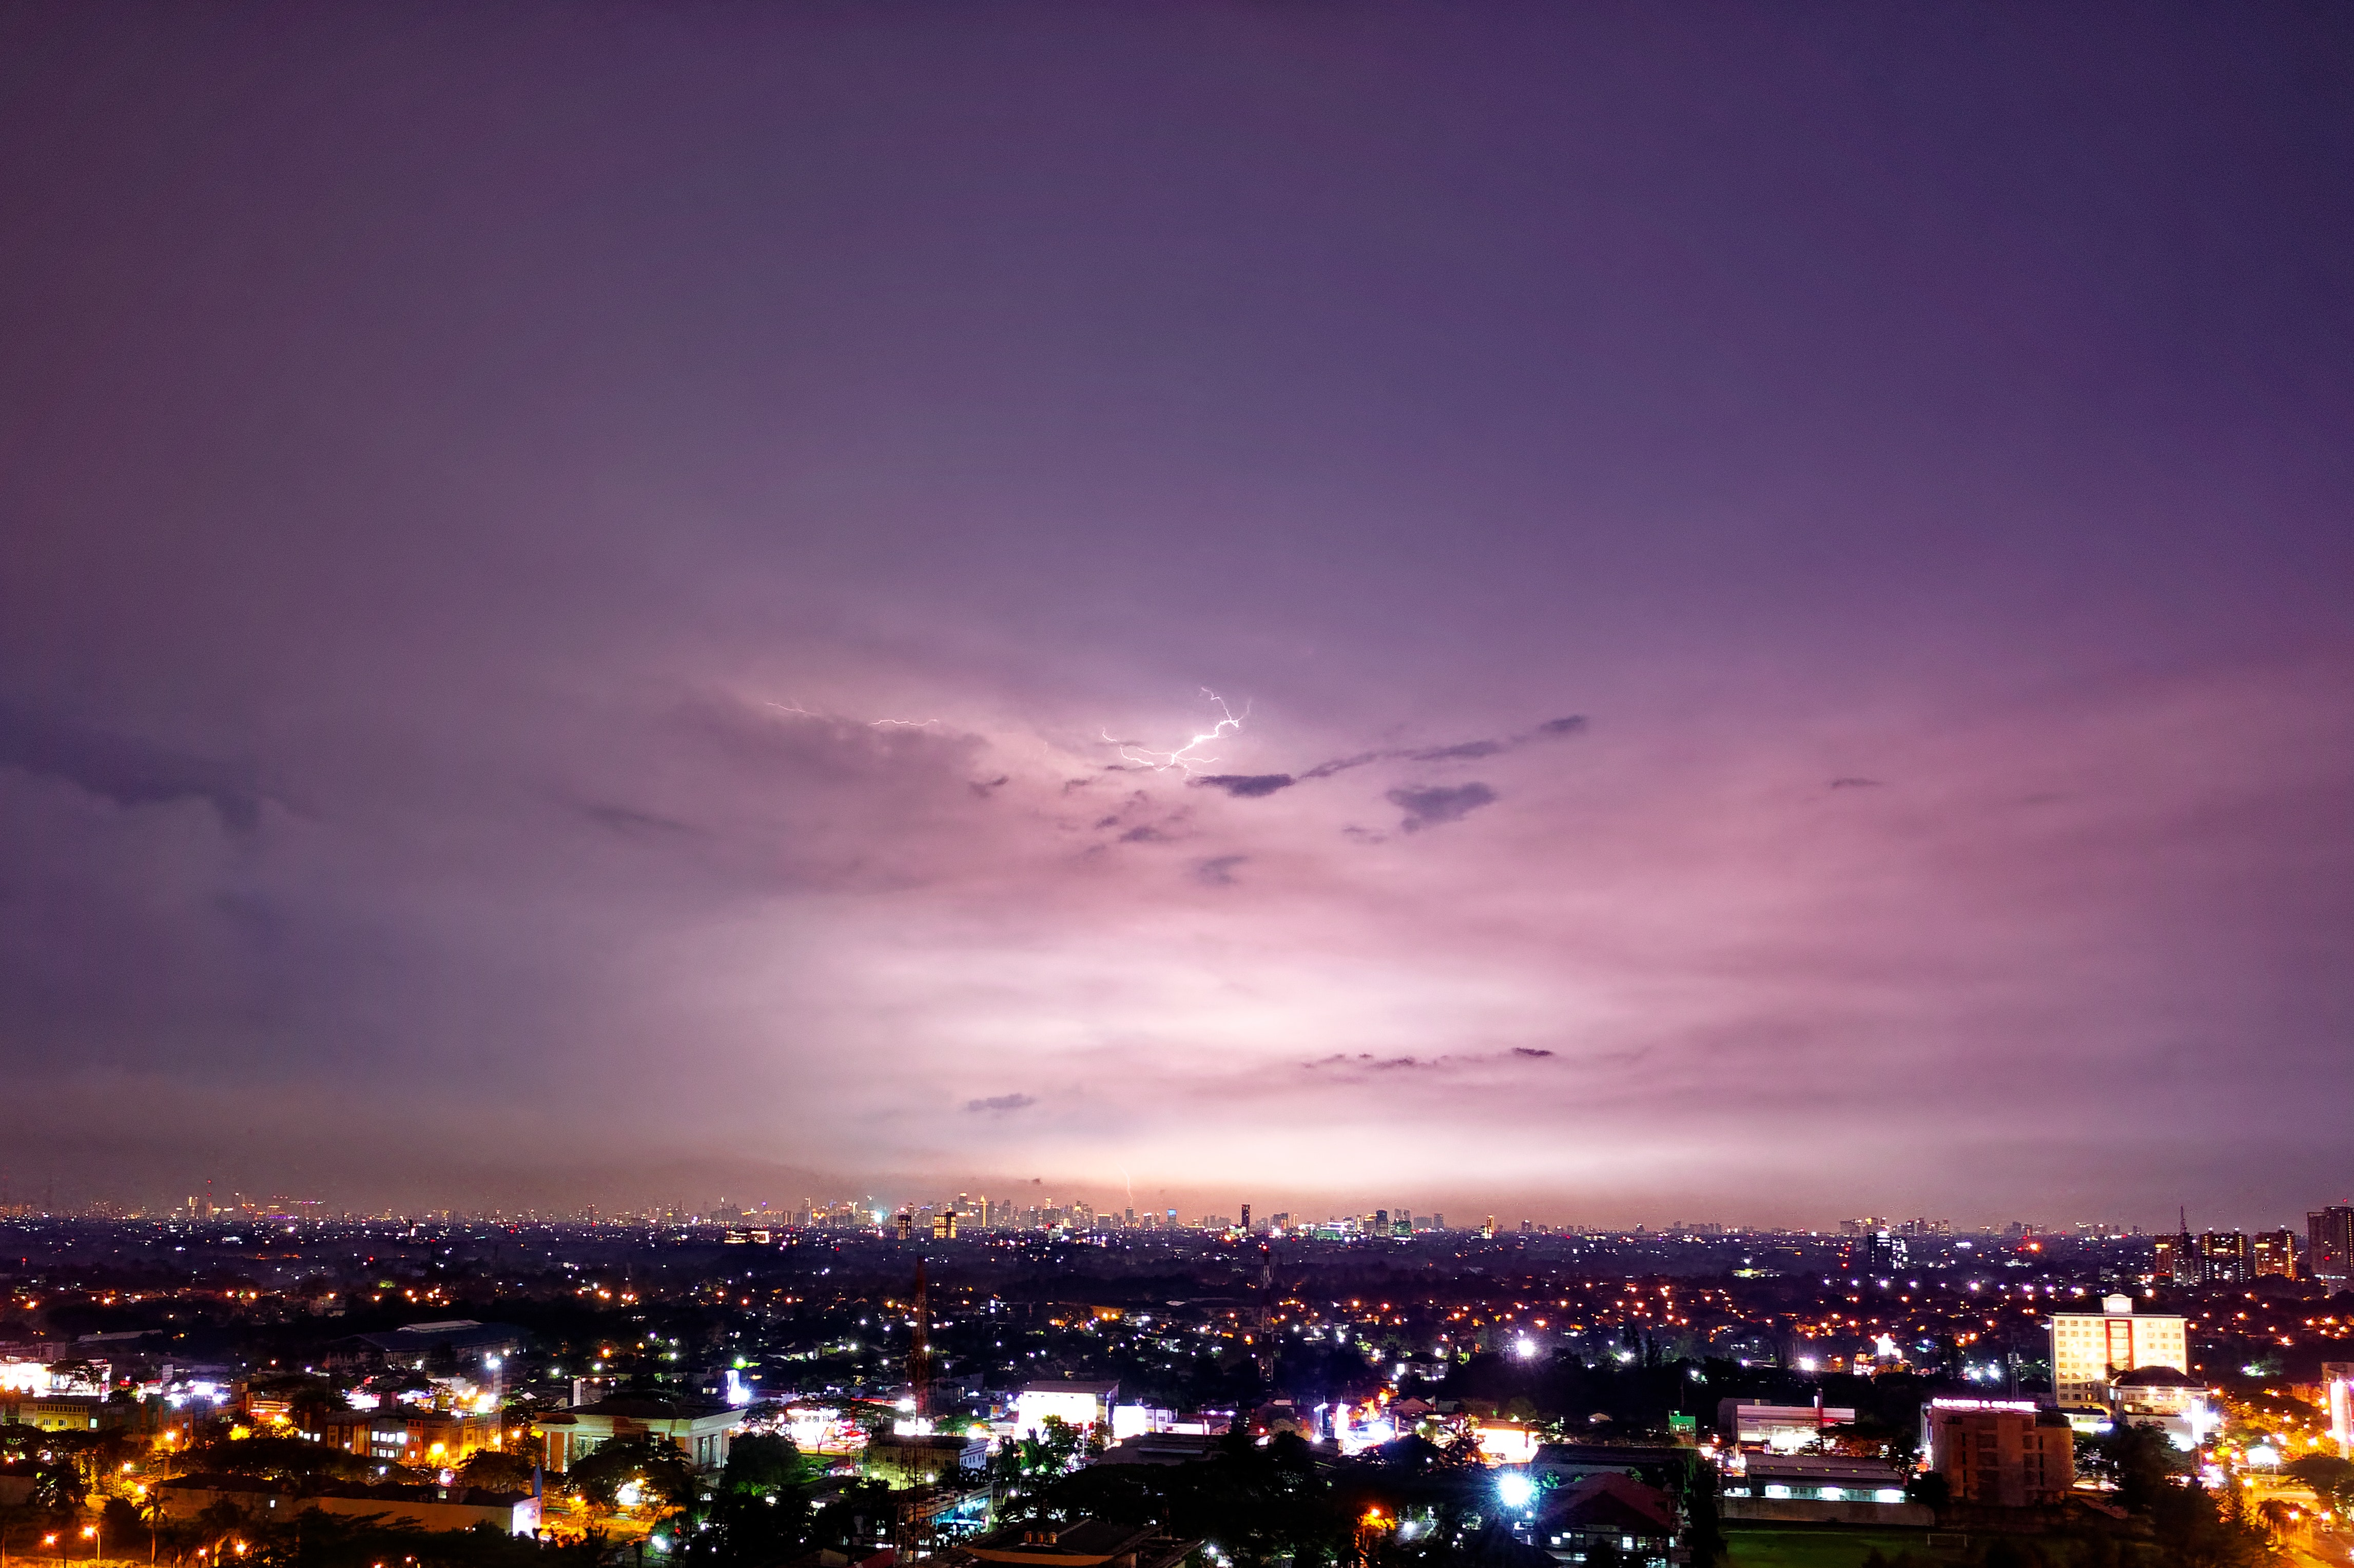
sky, night, cloud, cityscape, metropolitan area, urban area, city, metropolis, evening, daytime, human settlement, atmospheric phenomenon, lighting, horizon, dusk, purple, atmosphere, skyline, downtown, tower block, architecture, darkness, photography, meteorological phenomenon, midnight, residential area, landscape, afterglow, skyscraper, cumulus, space, lightning, sunset